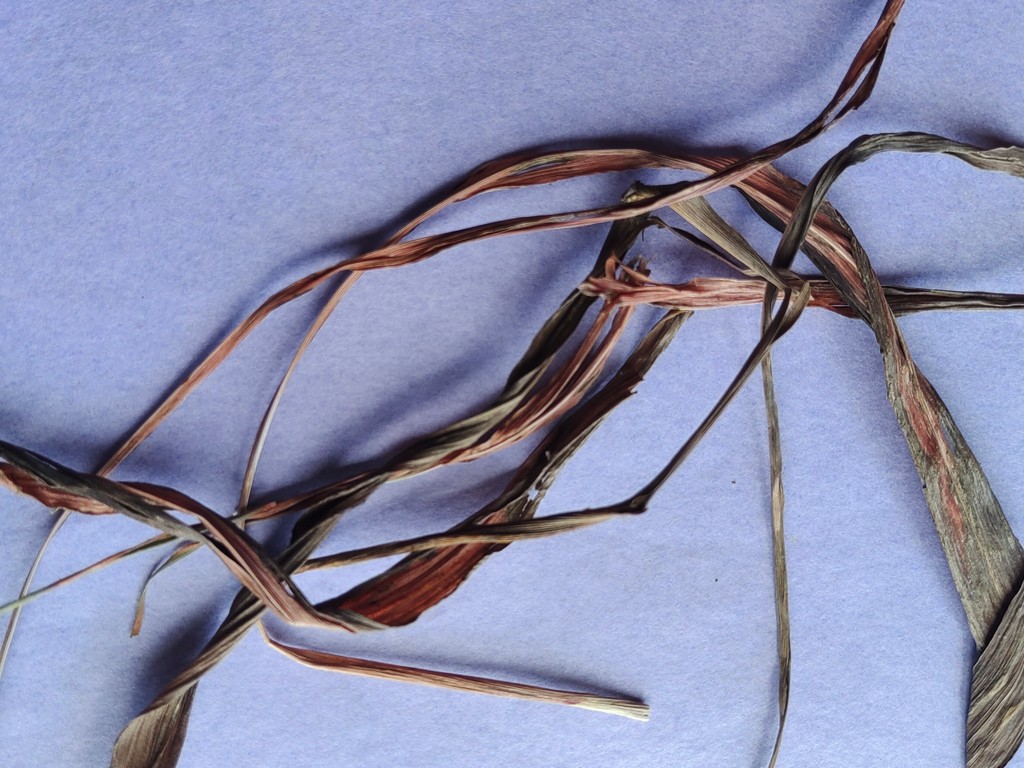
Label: Dried